Frank E. Riley

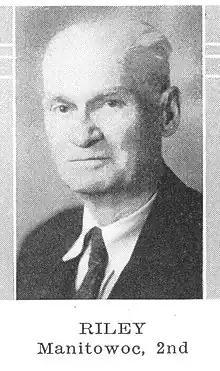
Frank E. Riley

Frank E. Riley was a member of the Wisconsin State Assembly.